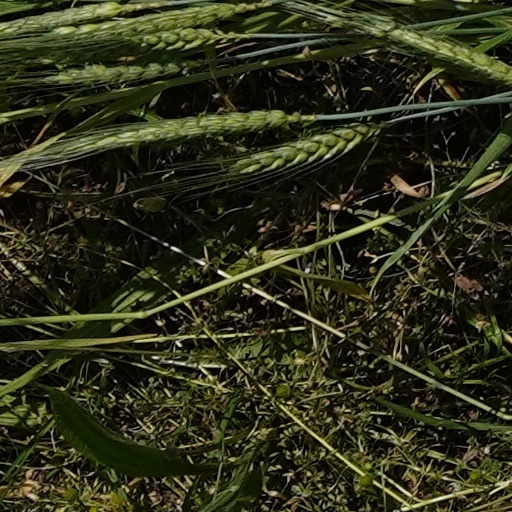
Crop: wheat